Travis Cloke

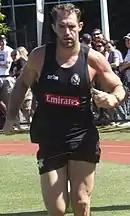
Cloke in 2014

After signing a 5-year, multimillion-dollar deal with magpies late in 2012, Cloke started the 2013 AFL season strongly, kicking 4 goals against North Melbourne in Round 1. This was followed by a dominant display in a Round 3 loss to Hawthorn, where he kicked 5 goals. Cloke then kicked a career high 7 goals against Richmond in a best on ground performance, despite dislocating his finger just a day before the game.